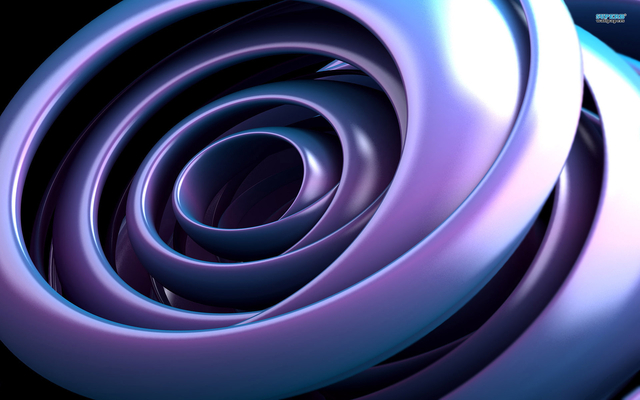
Texture: spiralled